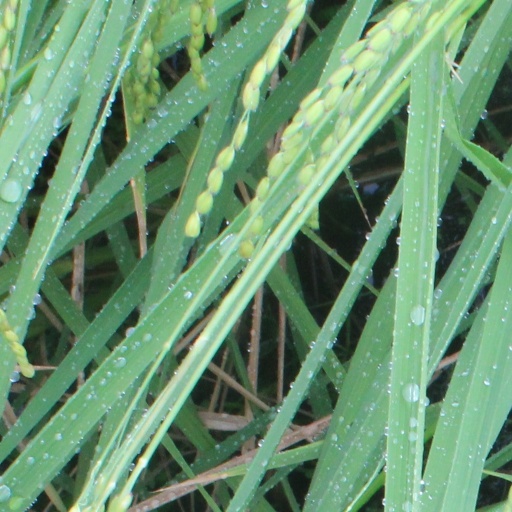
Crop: rice